Danny Granger

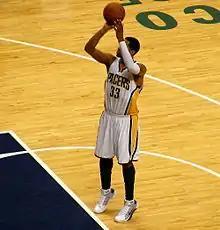
Granger in December 2008, shooting a free throw

In 2008–09, Granger became the first player in NBA history to lift his scoring average at least five points per game in three consecutive seasons, and the first Indiana player to average more than 25 points per game in more than 30 years. He ranked fifth in the NBA with 25.8 points and was named the NBA's Most Improved Player. His average was the highest by an Indiana player since Billy Knight's single-season team record of 26.6 points per game in 1976–77. Granger scored 20 or more points in a career-high 16 straight games from December 15 to January 19, tying the longest streak in the Pacers' NBA history. In a three-game span from January 3 to 7, he scored 35 or more points in each game and is the only Pacers player to ever do so. In February 2009, he played in his first and only NBA All-Star Game. He missed a total of 15 games due to injury or illness, including 11 in February and March with a torn tendon in his right foot.